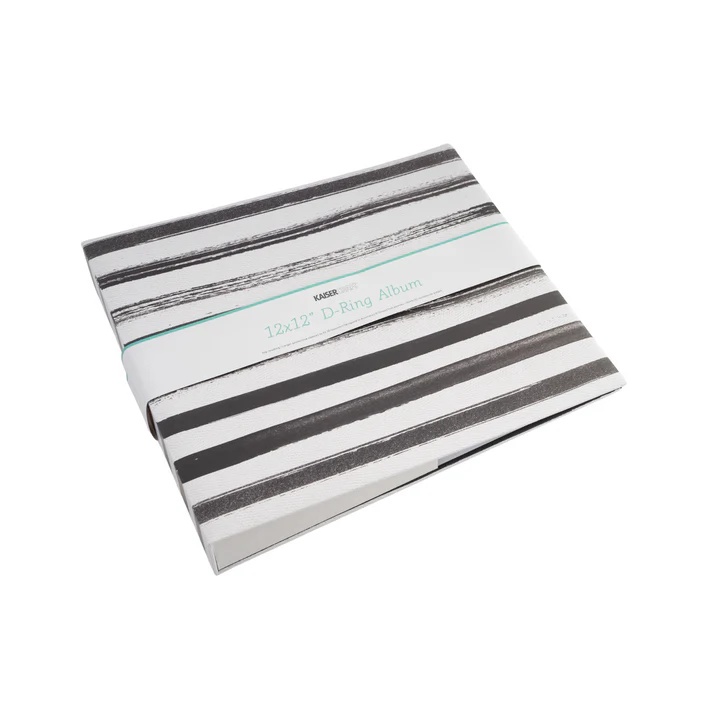
Kaisercraft Printed D Ring Album - Stripes
Protect your treasured layouts in our D-Ring Scrapbook Albums, with larger sleeves to fit your 3D layouts. Each album comes with 10 protective sleeves included, with plenty of room for more if needed.
Brand: Kaisercraft
Category: Arts & Entertainment > Hobbies & Creative Arts > Arts & Crafts > Art & Craft Kits > Scrapbooking & Stamping Kits